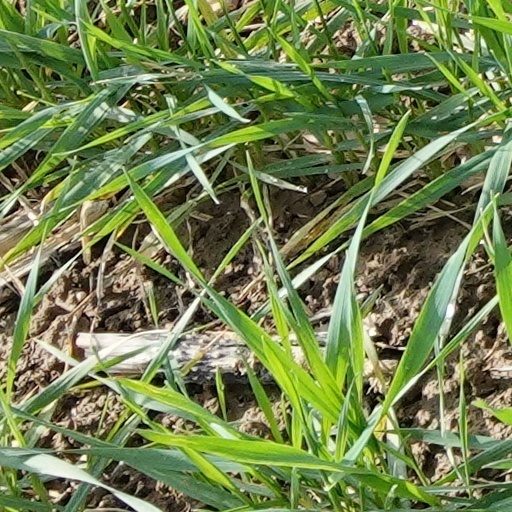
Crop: wheat